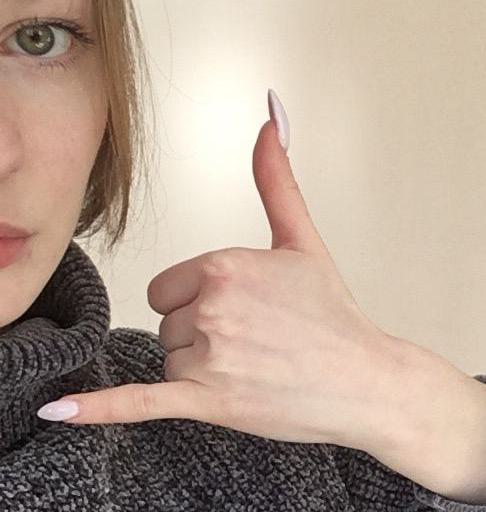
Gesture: call